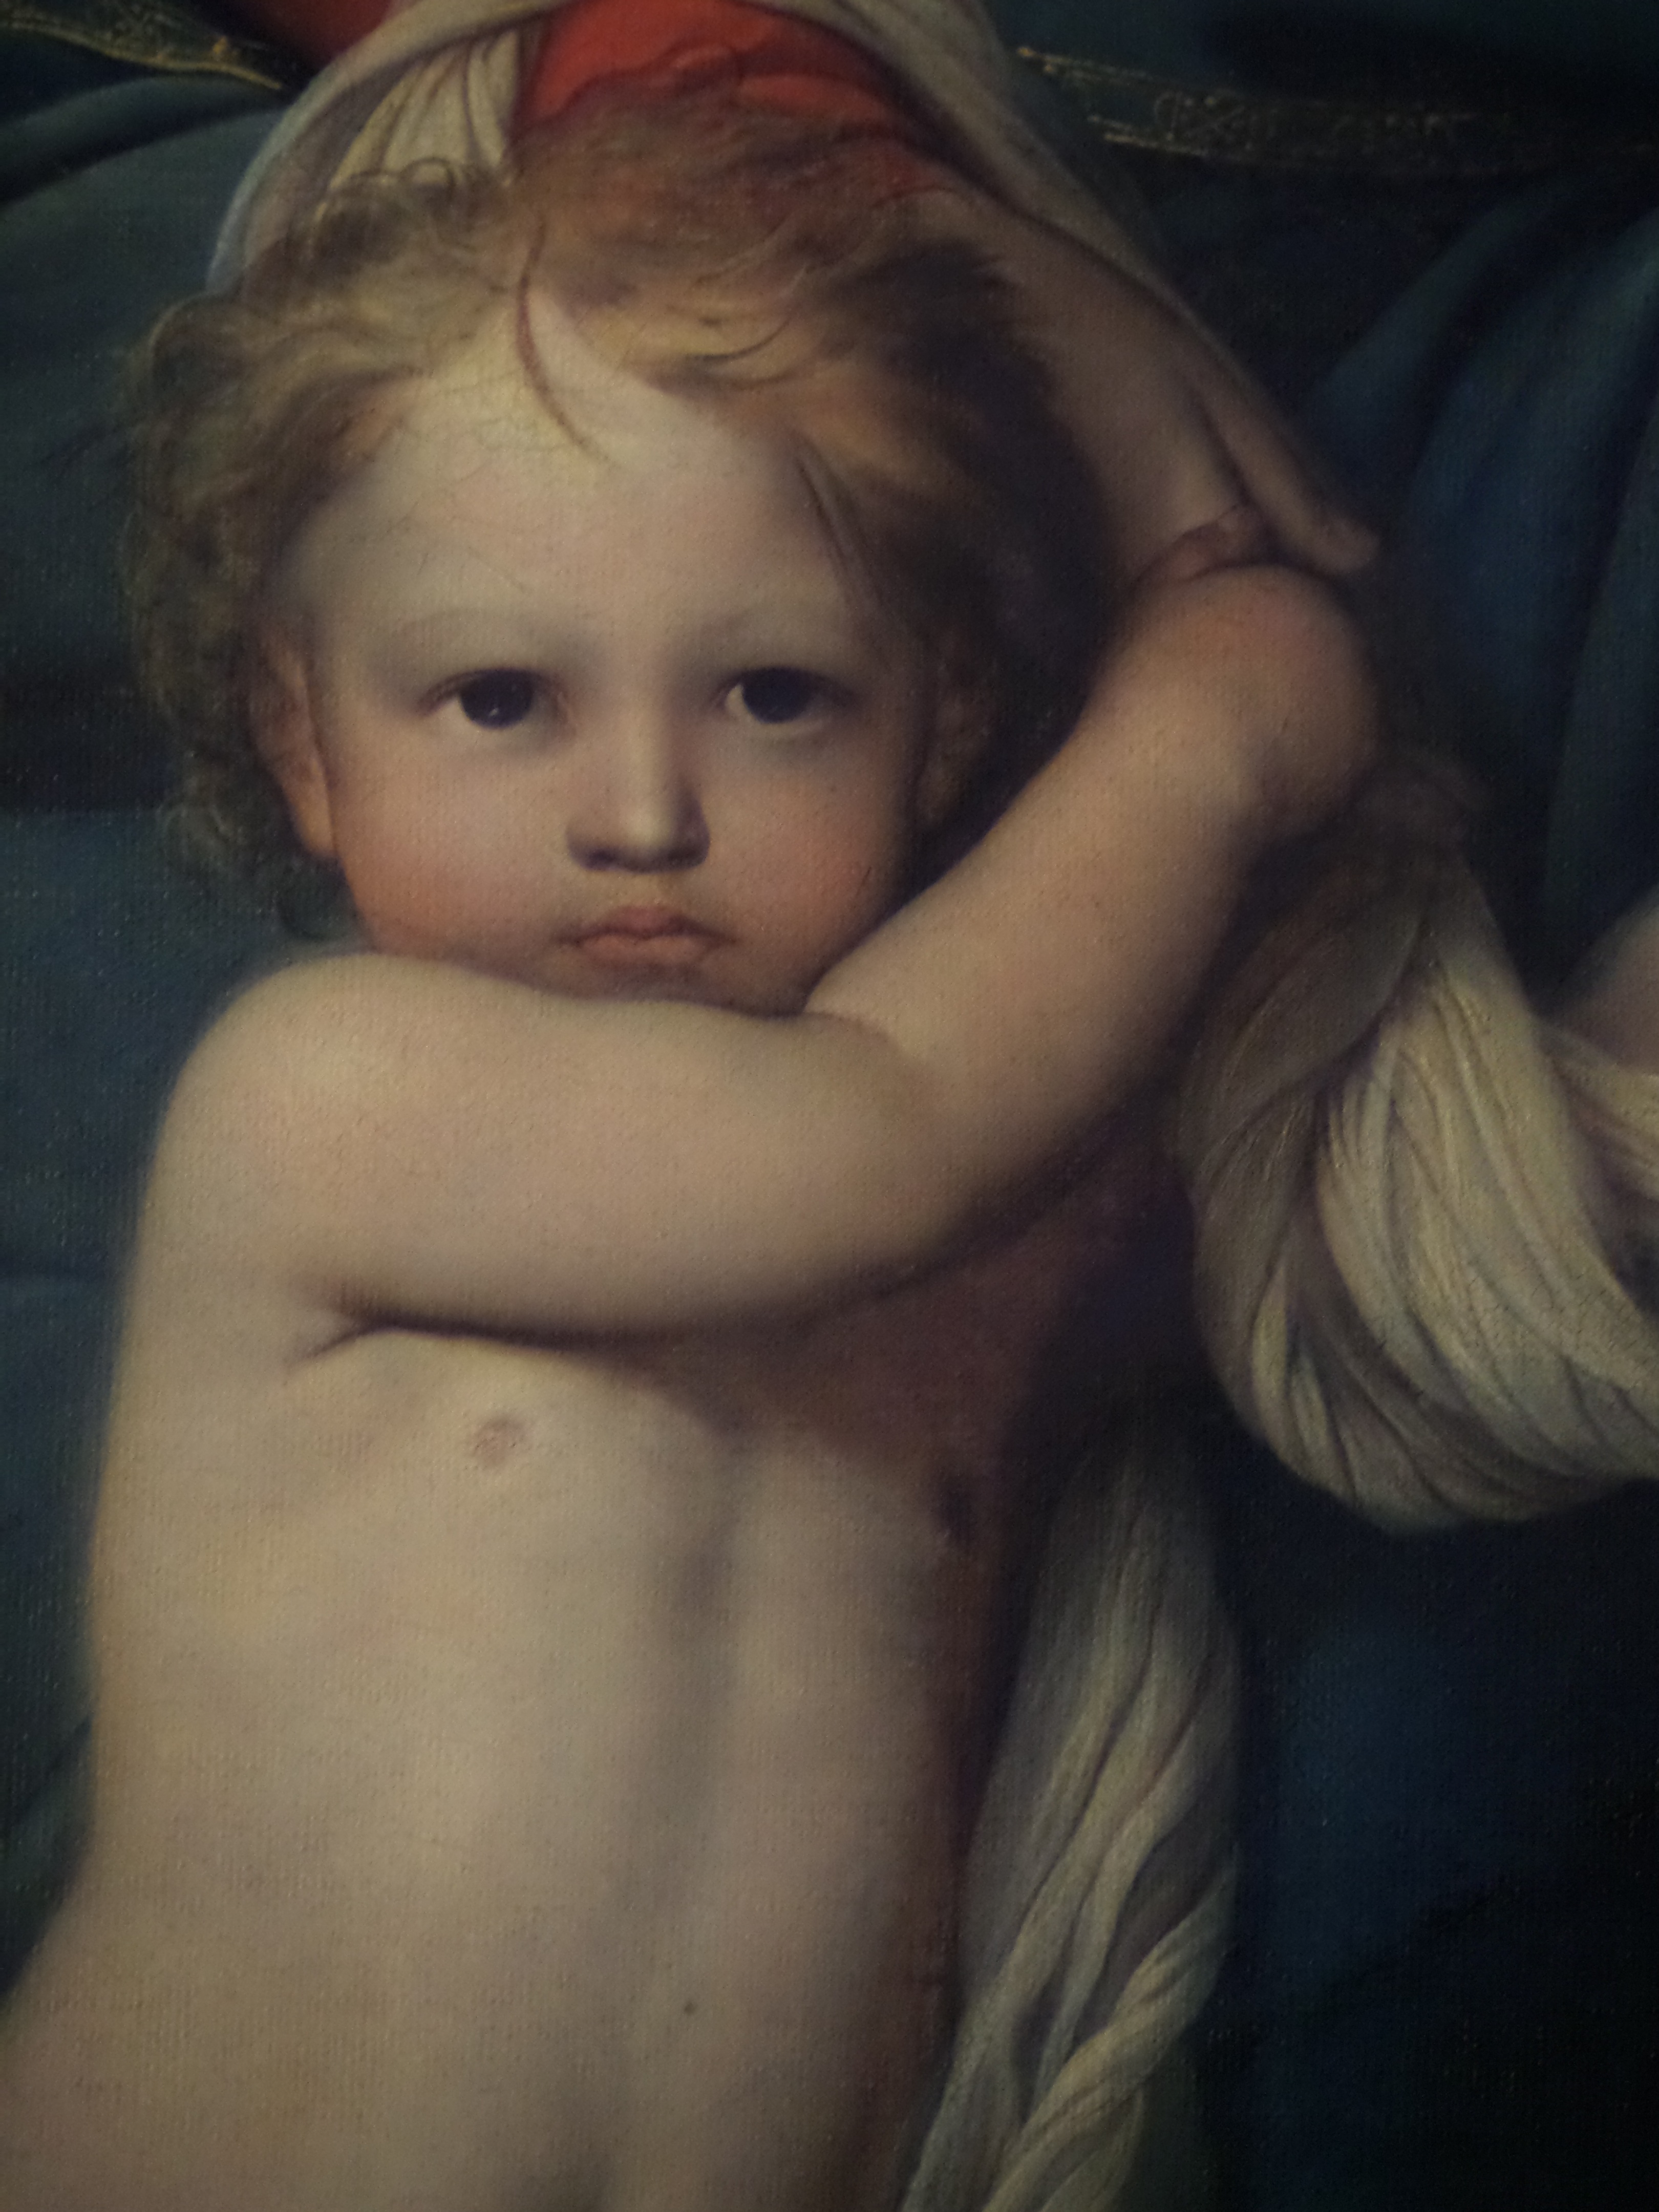
hand, person, girl, photography, portrait, model, child, church, painting, face, faith, infant, eye, head, skin, beauty, jesus, christianity, image, organ, jesus christ, hohenzollern castle, human positions, art model